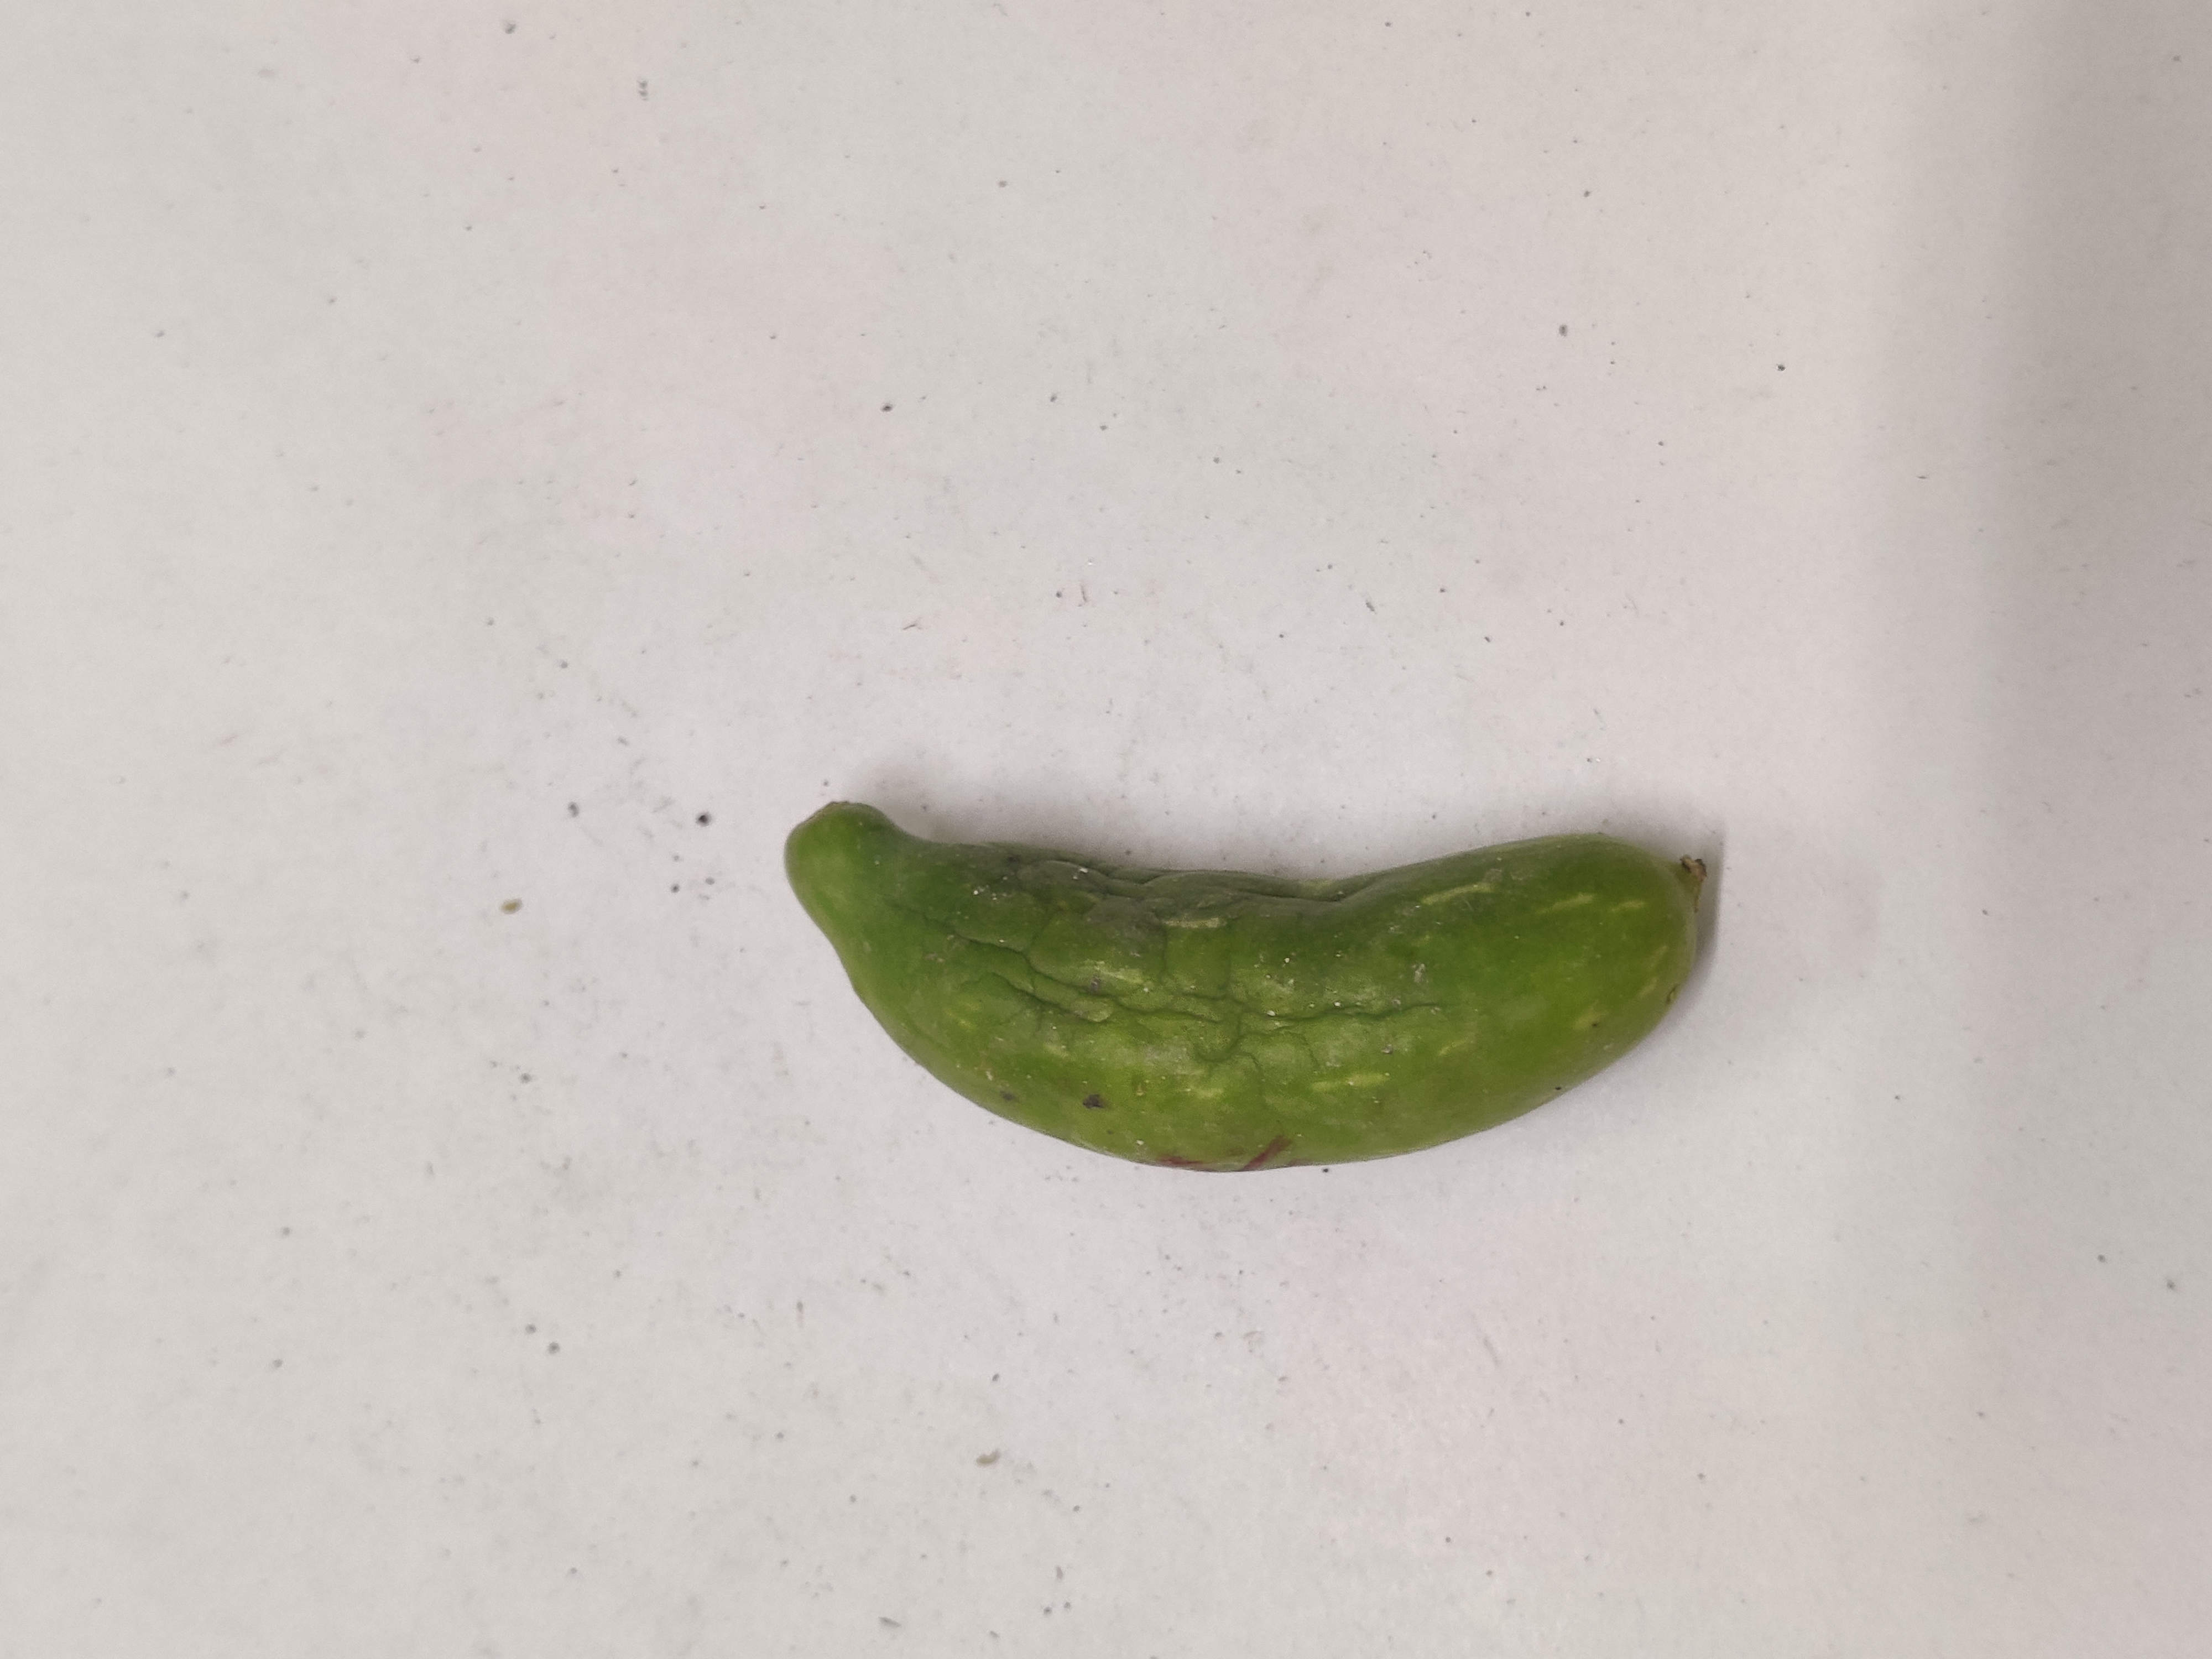
Crop: Ivy Gourd
Condition: Severely Damaged